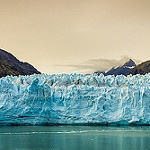
Label: glacier